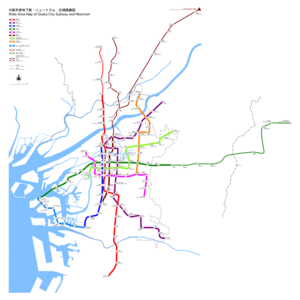
Le métro d'Osaka ou le métro municipal d'Osaka, est un réseau de transports en commun au Japon desservant la municipalité d'Osaka et sa proche banlieue.